Fossils of the Burgess Shale

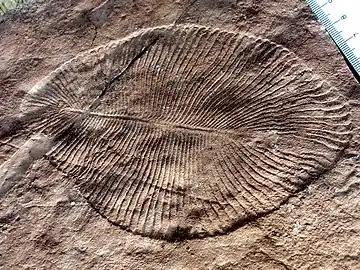
"Dickinsonia", one of the fossils Sprigg discovered in the Ediacara Hills

For many years "Odontogriphus" ("toothed riddle") was known from only one specimen, an almost featureless oval smear on a slab, with hints of tiny conical teeth. However, 189 new finds in the years immediately preceding 2006 made a detailed description possible. It had a pair of slightly V-shaped tooth-rows just ahead of the mouth, very like "Wiwaxia"′s. This pitched "Odontogriphus" into the middle of the debate about whether "Wiwaxia" was closer to the mollusc or the annelid lineage, resulting in a frank exchange of views.